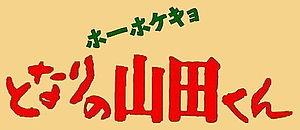
Mes voisins les Yamada est un film d'animation dirigé par Isao Takahata et produit par le Studio Ghibli. Cette comédie familiale est une adaptation du manga Mes voisins les Yamada, publié entre 1991 et 1993 dans Asahi Shinbun.